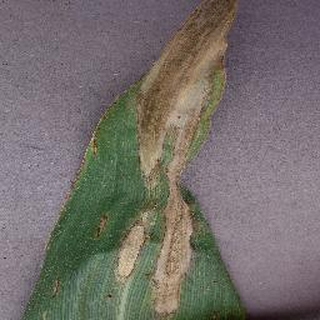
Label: corn_northern_leaf_blight